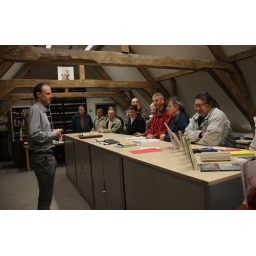
Jan Smets. (boeiende rondleiding door Diederik Lanoye in het Mechelse stadsarchief in het Hof van Habsburg...)